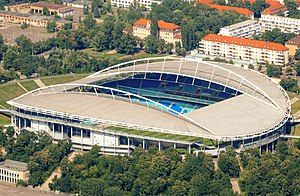
Red Bull Arena (Leipzig)
Red Bull Arena er et fodboldstadion i den tyske by Leipzig og hjemmebane for RB Leipzig. Oprindeligt er stadionet fra 1956, men i 1997 blev det besluttet at bygge et helt nyt stadion. Derfor er det stadion man ser i dag først blevet indviet i 2004, under VM i fodbold 2006 blev der spillede fem kampe på stadionet.